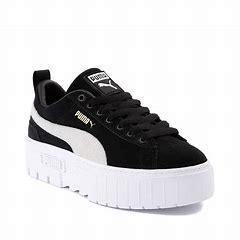
Brand: Puma
Model: Mayze